Italian cruiser Quarto

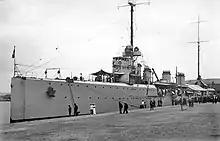
at the port of Varna in July 1932

In February 1920, came to the aid of the French steamship , which had broken down off the coast of Sicily. She towed the French vessel into Syracuse for repairs. was modified in 1926–1927 to handle a Macchi M.18 seaplane.